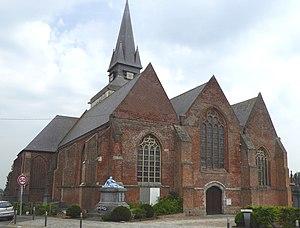
Église Saint-Firmin de Morbecque This building is indexed in the Base Mérimée, a database of architectural heritage maintained by the French Ministry of Culture,
Le gothique de brique dans le nord de la France relève surtout de la culture flamande et de son influence. La plupart des édifices sont situés dans le Westhoek français où presque toutes les églises anciennes sont en brique, mais on a aussi érigé quelques édifices gothiques de brique dans les régions alentour, comme en Artois. En Flandre romane en revanche les églises gothiques anciennes sont le plus souvent en pierre.